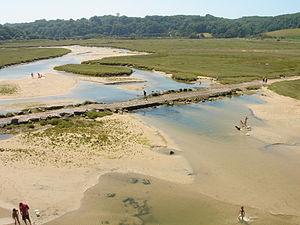
La presqu'île d'Hérel est située dans les Côtes d'armor entre la baie de St Malo et la baie de St Brieuc. Elle sépare ses deux baies avec sa pointe en direction des îles anglo-normandes.
Sables-d'Or-les-Pins est une station balnéaire française des Côtes-d'Armor, située en Côte de Penthièvre, sur les communes de Fréhel et de Plurien. Créée dans les années 1920, elle est connue pour sa grande plage de sable fin et ses dunes.